Junichi Kakizaki

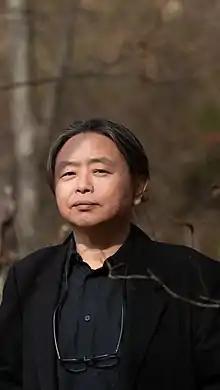
Junichi Kakizaki in Azumino 2021

is a Japanese artist, sculptor, floral artist, nature art artist, land art artist, environmental artist and media artist. He exhibits regularly both in Japan and internationally, mainly in Sweden. Since 1992, he has mainly worked on scenography. He brought a floral design representation in area of contemporary art, and worked with several artists across different art fields. His daughter, Memi, is a former member of Japanese idol group Hinatazaka46.